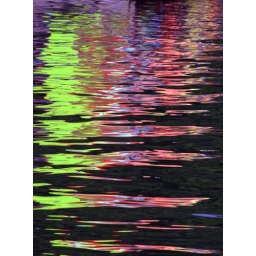
Reflections from the sails of boats on the lake at Seeboden in Austria